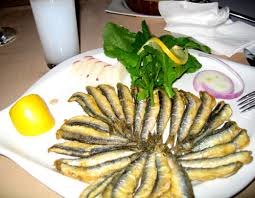
Yemek: hamsi